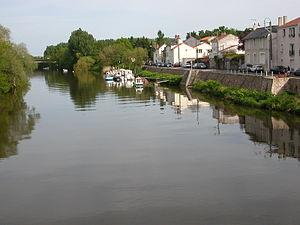
Le port Morinière sur les bords de la Sèvre Nantaise à Rezé
La Sèvre Nantaise est une rivière de l'Ouest de la France, dans les quatre départements de la Loire-Atlantique, de Maine-et-Loire, des Deux-Sèvres, de la Vendée, dans les deux régions Pays de la Loire et Nouvelle-Aquitaine, et est le dernier affluent d'importance de la Loire avant l'embouchure de cette dernière.
Rezé [ʁəze] anciennement ratiatum est une commune située en France, dans le département de la Loire-Atlantique, en région Pays de la Loire, chef-lieu d'un canton qui porte son nom. Située dans le Pays nantais, Rezé a par ailleurs donné son nom au pays de Retz, pays traditionnel dont elle fut la capitale originelle.